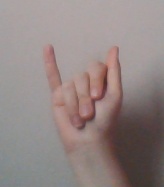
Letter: meem